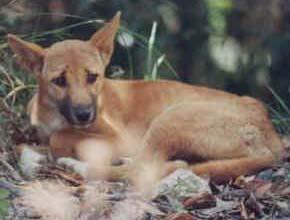
dingo